Eggert Achen

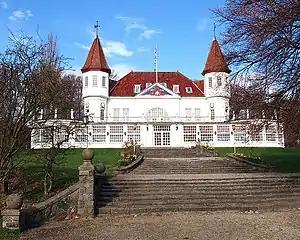
Varna Palæet

Eggert Christoffer Achen was born in the parish of Kvislemark in Næstved Municipality. Denmark.